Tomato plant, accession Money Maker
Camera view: tilt-top (135 deg); turntable rotation: 150 degrees
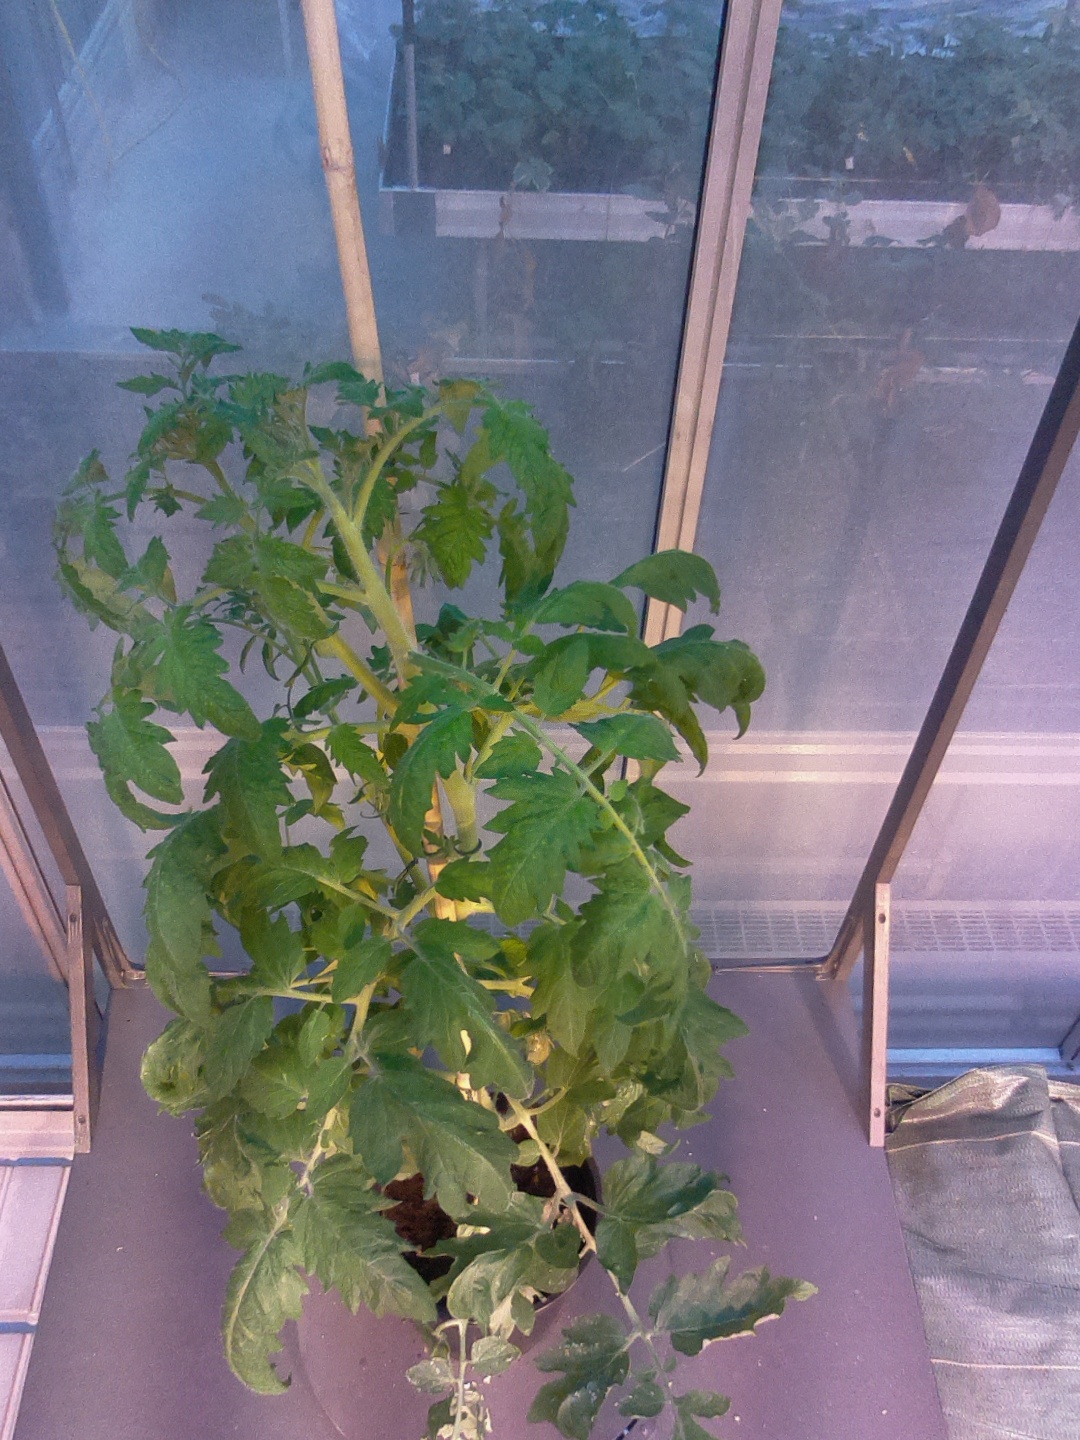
BBCH growth stage 70: Fruits at the main stem or branches visibles